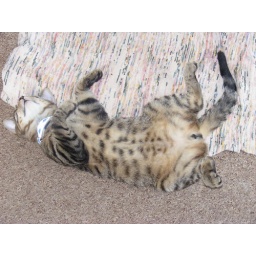
Next door neighbours cat Dave likes to come in our house and flop